Proa

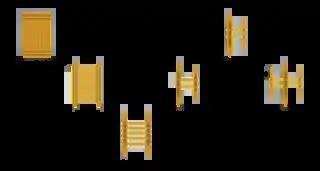
Succession of forms in the development of the Austronesian boat (Mahdi, 1999)

Catamarans and outrigger boats were very early innovations of the Austronesian peoples and were the first true ocean-going ships capable of crossing vast distances of water. This enabled the Austronesian peoples to rapidly spread from Taiwan and colonize the islands of both the Pacific and Indian oceans since at least 2200 BC. The first outriggers evolved from the more primitive double-hulled catamarans. There are two types of outrigger ships based on the number of outriggers: the single-outriggers (which include catamarans with unequal hulls) and the double-outriggers (sometimes called trimarans). Single-outriggers evolved first and are the dominant form of Austronesians ships in Oceania and Madagascar. They have largely been replaced by the more versatile double-outrigger ships in Island Southeast Asia. Double-outrigger forms, however, are absent entirely in Oceania.